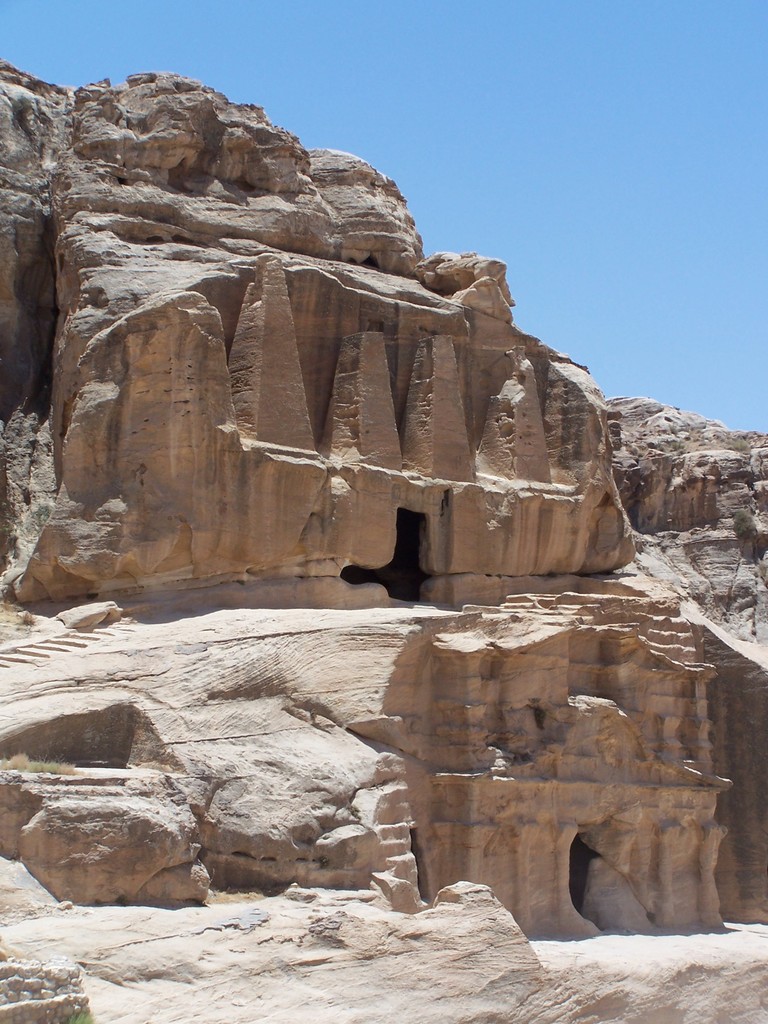
Label: others